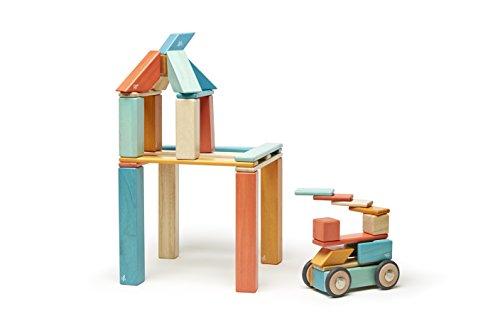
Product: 42 Piece Tegu Magnetic Wooden Block Set, Sunset
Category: Toys & Games | Building Toys
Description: Fully Compatible with ALL other Tegu Magnetic Wooden Sets.
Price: $96.66
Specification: ProductDimensions:14.2x10.8x3.2inches|ItemWeight:3.86pounds|ShippingWeight:3.9pounds(Viewshippingratesandpolicies)|DomesticShipping:ItemcanbeshippedwithinU.S.|InternationalShipping:ThisitemcanbeshippedtoselectcountriesoutsideoftheU.S.LearnMore|ASIN:B018KHAKPE|Itemmodelnumber:42P-SNS-508T|Manufacturerrecommendedage:12monthsandup